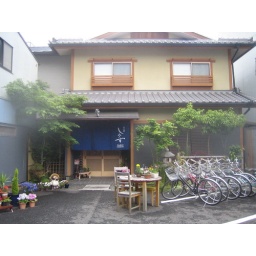
cute little bed and breakfast in kyoto.